Robert MacDonald (minister)

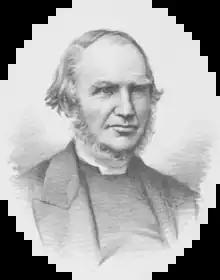
Robert Macdonald from Disruption Worthies

Robert MacDonald (1813–1893) was a Scottish minister of the Free Church of Scotland who served as Moderator of the General Assembly in 1882/83.